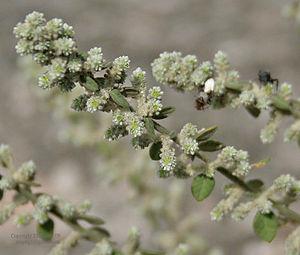
Les Amaranthoideae sont une sous-famille de plantes dicotylédones de la famille des Amaranthaceae. Ces plantes se caractérisent par des étamines aux anthères bilobées et à quatre sacs polliniques. L'aire de répartition de cette sous-famille s'étend principalement dans les régions tropicales d'Amérique et d'Afrique, ainsi qu'en Afrique australe et en Australie.